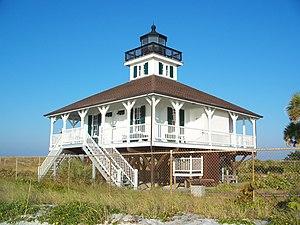
Le phare de Port Boca Grande est un phare situé à l'extrémité sud de Gasparilla Island à Boca Grande, dans le comté de Lee en Floride. Il fait partie du Parc d'État de Gasparilla Island.
Le phare de Tampa Bay Watch est un phare privé situé à l'ouest de la baie de Tampa à Tierra Verde, un Census-designated place au sud de St. Petersburg dans le Comté de Pinellas en Floride.
La liste des phares en Floride dresse la liste des phares de l'État américain de la Floride répertoriés par la United States Coast Guard, de la frontière de l'Alabama à celle de la Georgie.